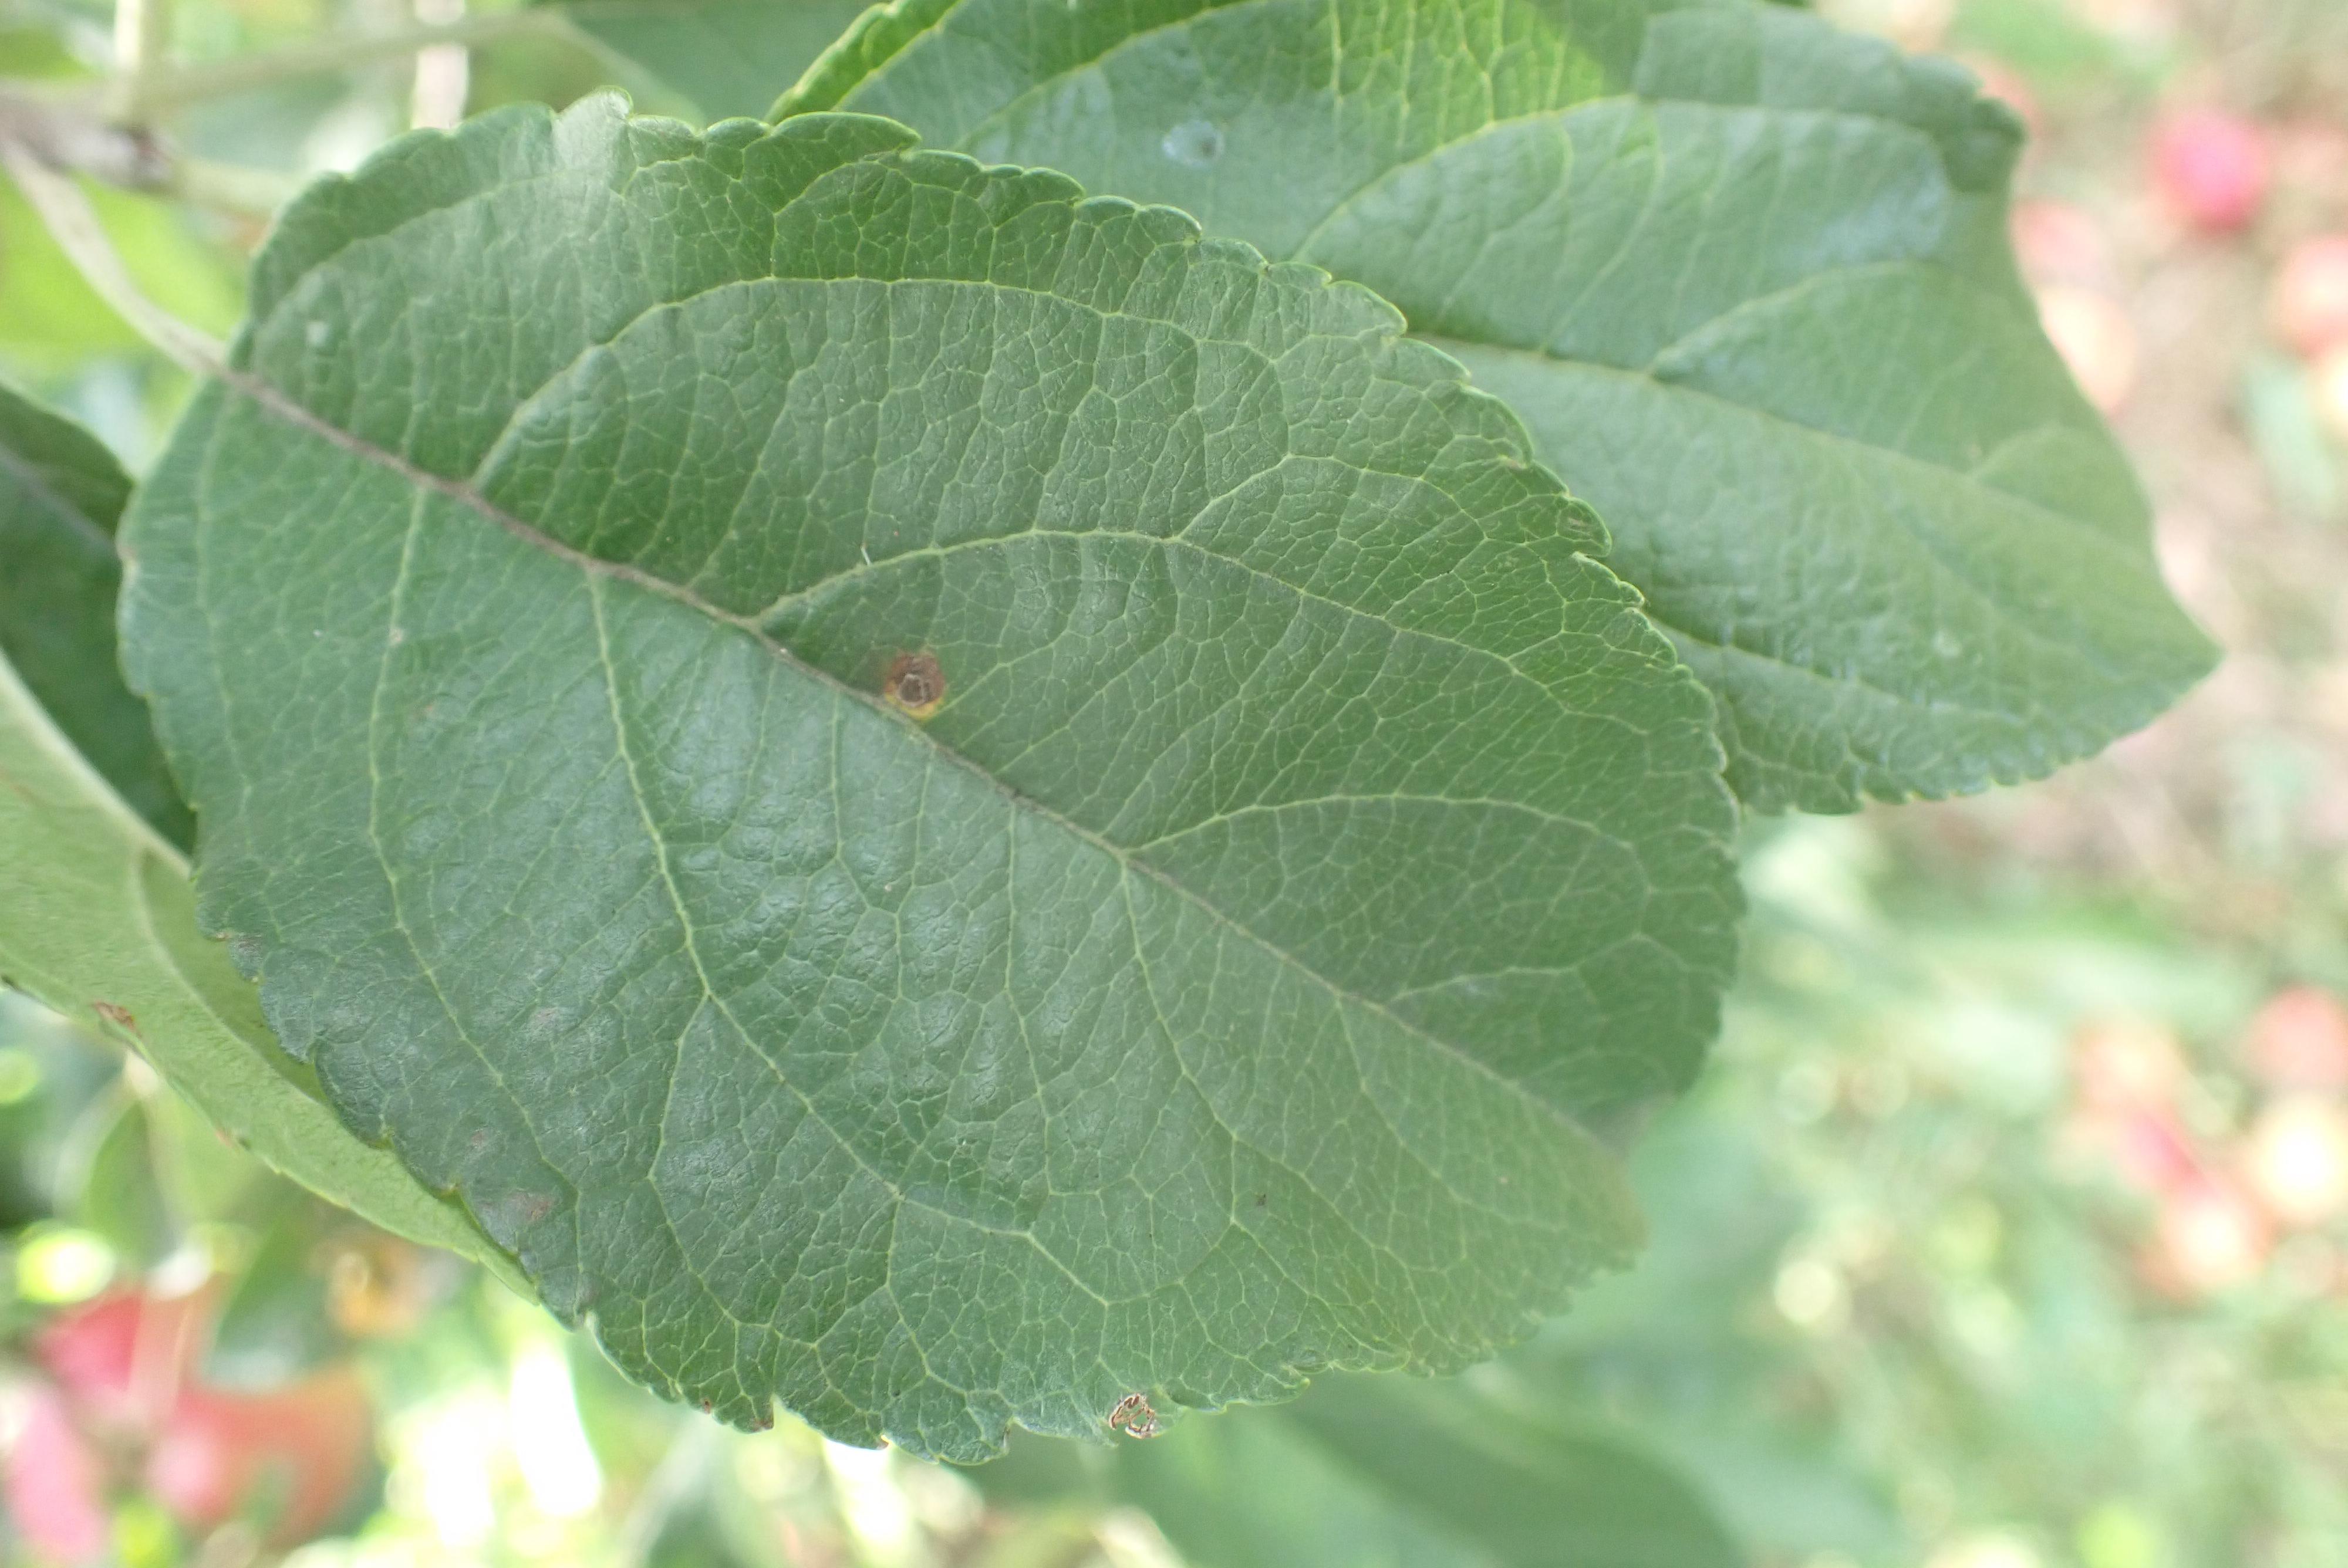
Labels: rust